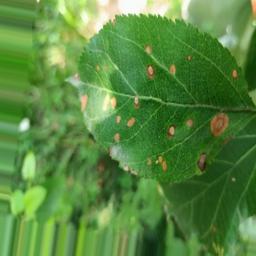
Label: Alternaria